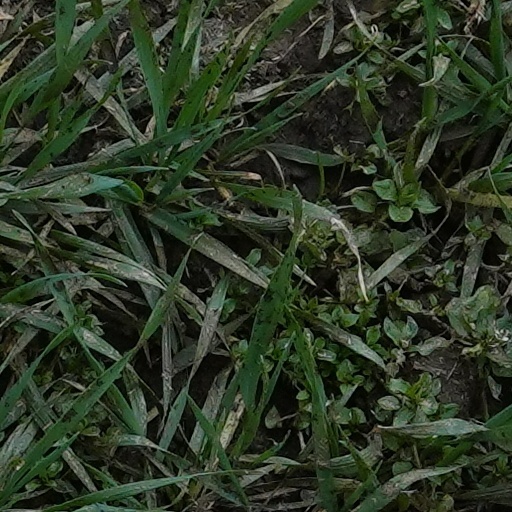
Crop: wheat